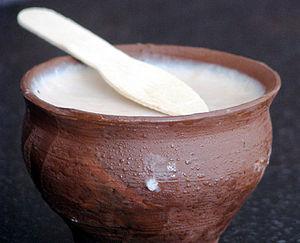
Le lait fermenté est un produit laitier obtenu par la fermentation du lait, dont les levains sont vivants, actifs et abondants.